Lysimachia arvensis

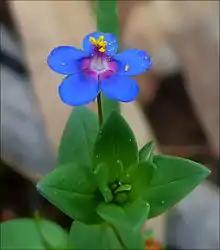
Blue form

Lysimachia arvensis, syn. Anagallis arvensis, commonly known as scarlet pimpernel, red pimpernel, red chickweed, poor man's barometer, poor man's weather-glass, shepherd's weather glass or shepherd's clock, is a species of low-growing annual plant with brightly coloured flowers, most often scarlet but also bright blue and sometimes pink. The native range of the species is Europe and Western Asia and North Africa. The species has been distributed widely by humans, either deliberately as an ornamental flower or accidentally. "L. arvensis" is now naturalised almost worldwide, with a range that encompasses the Americas, Central and East Asia, the Indian Subcontinent, Malesia, the Pacific Islands, Australasia and Southern Africa.